Rupp Industries

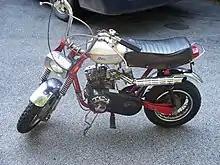
Original Rupp Roadster, fitted with optional rear grab bar

Rupp's greatest change to their mini bike lineup in any year was arguably 1970. The frame was entirely redesigned, changing from a dual loop frame to a single loop frame, and spoke-type wheels were introduced. The Roadster and Scrambler's 6" wheels were augmented to 10" spoke wheels and a new model, the Enduro was manufactured. These 10" wheel bikes were outfitted with 4HP Tecumseh HS40 engines with a diaphragm carburetor and for the first time Rupp used a slanted engine plate, which tended to keep the torque converter belt tight as well as changing the "look" of the bike to more closely resemble a motorcycle. Many features of the bikes were changed including the gas tank, seat (notably manner of attachment), handlebars, exhaust pipe, taillight, chain guard, decals, new motorcycle style center kickstand, among others.